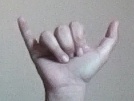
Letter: ya